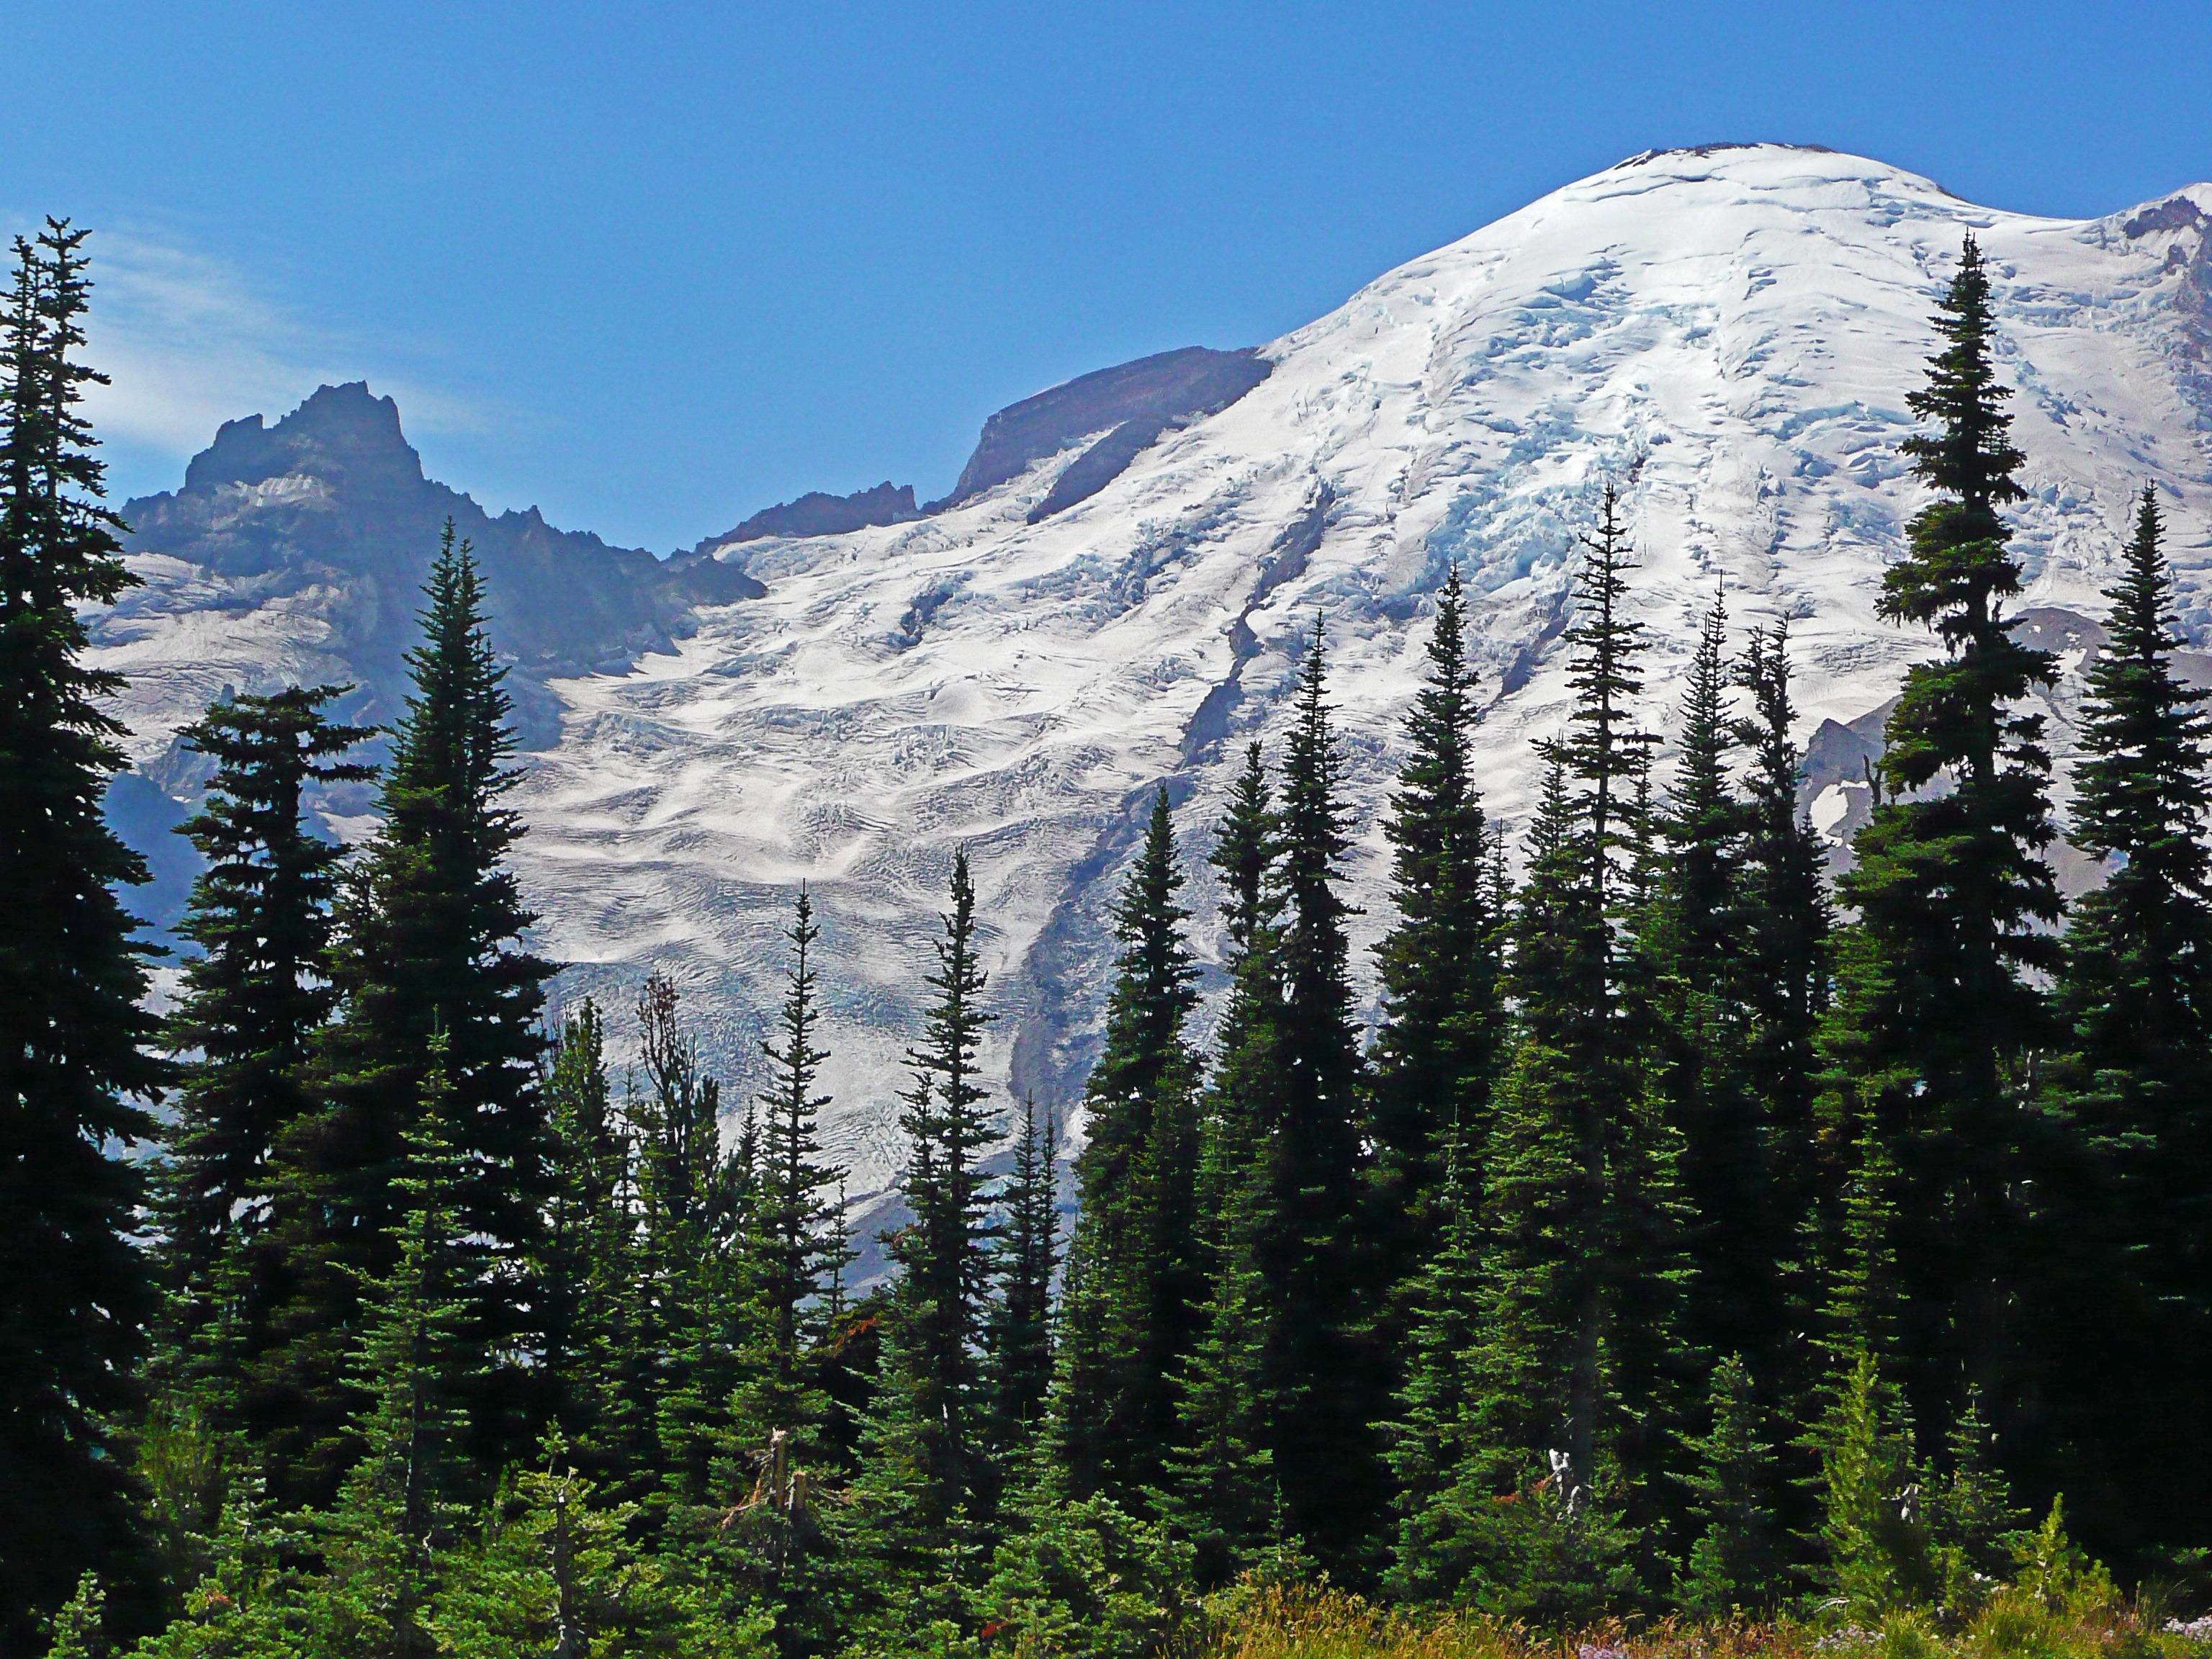
landscape, tree, nature, forest, wilderness, mountain, trail, meadow, mountain range, scenery, usa, fir, national park, ridge, washington, spruce, alps, mount, beautiful, habitat, larch, ecosystem, rainier, landform, biome, natural environment, geographical feature, woody plant, mountainous landforms, temperate broadleaf and mixed forest, temperate coniferous forest